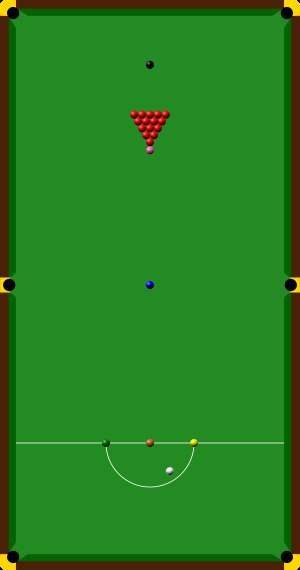
Snooker / Regler
Snookerbord med startopstillingen
Snooker er en variant af billard, der spilles på et stort bord, 12×6 fod, med huller i hvert af de fire hjørner samt på midten af hver langside. Det spilles med en kø, en hvid stødbal, 15 røde baller og seks farvede baller med point fra to til syv. En spiller vinder en runde ved at have flere point end modstanderen, ved at bruge stødballen til at potte pointballerne i en bestemt rækkefølge. En kamp vindes som bedst ud af et ulige antal frames. Snooker er specielt populær i Storbritannien, Irland og i fjernøsten, men der eksisterer også adskillige snookerklubber i Danmark.